Friberg (gamer)

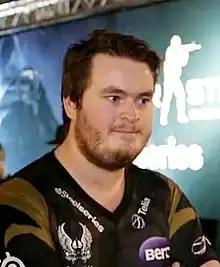
Friberg during Dreamhack Winter 2013

Adam Friberg is a Swedish former professional "" player who last played for Dignitas. He is the cousin of Erik Friberg, a footballer who previously played for Seattle Sounders FC. Friberg previously played for Ninjas in Pyjamas where he won his only CS:GO Major, ESL One Cologne 2014.